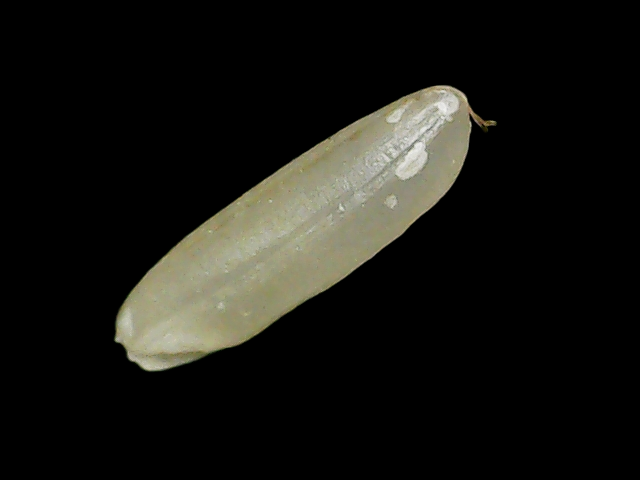
Rice variety: Binadhan7